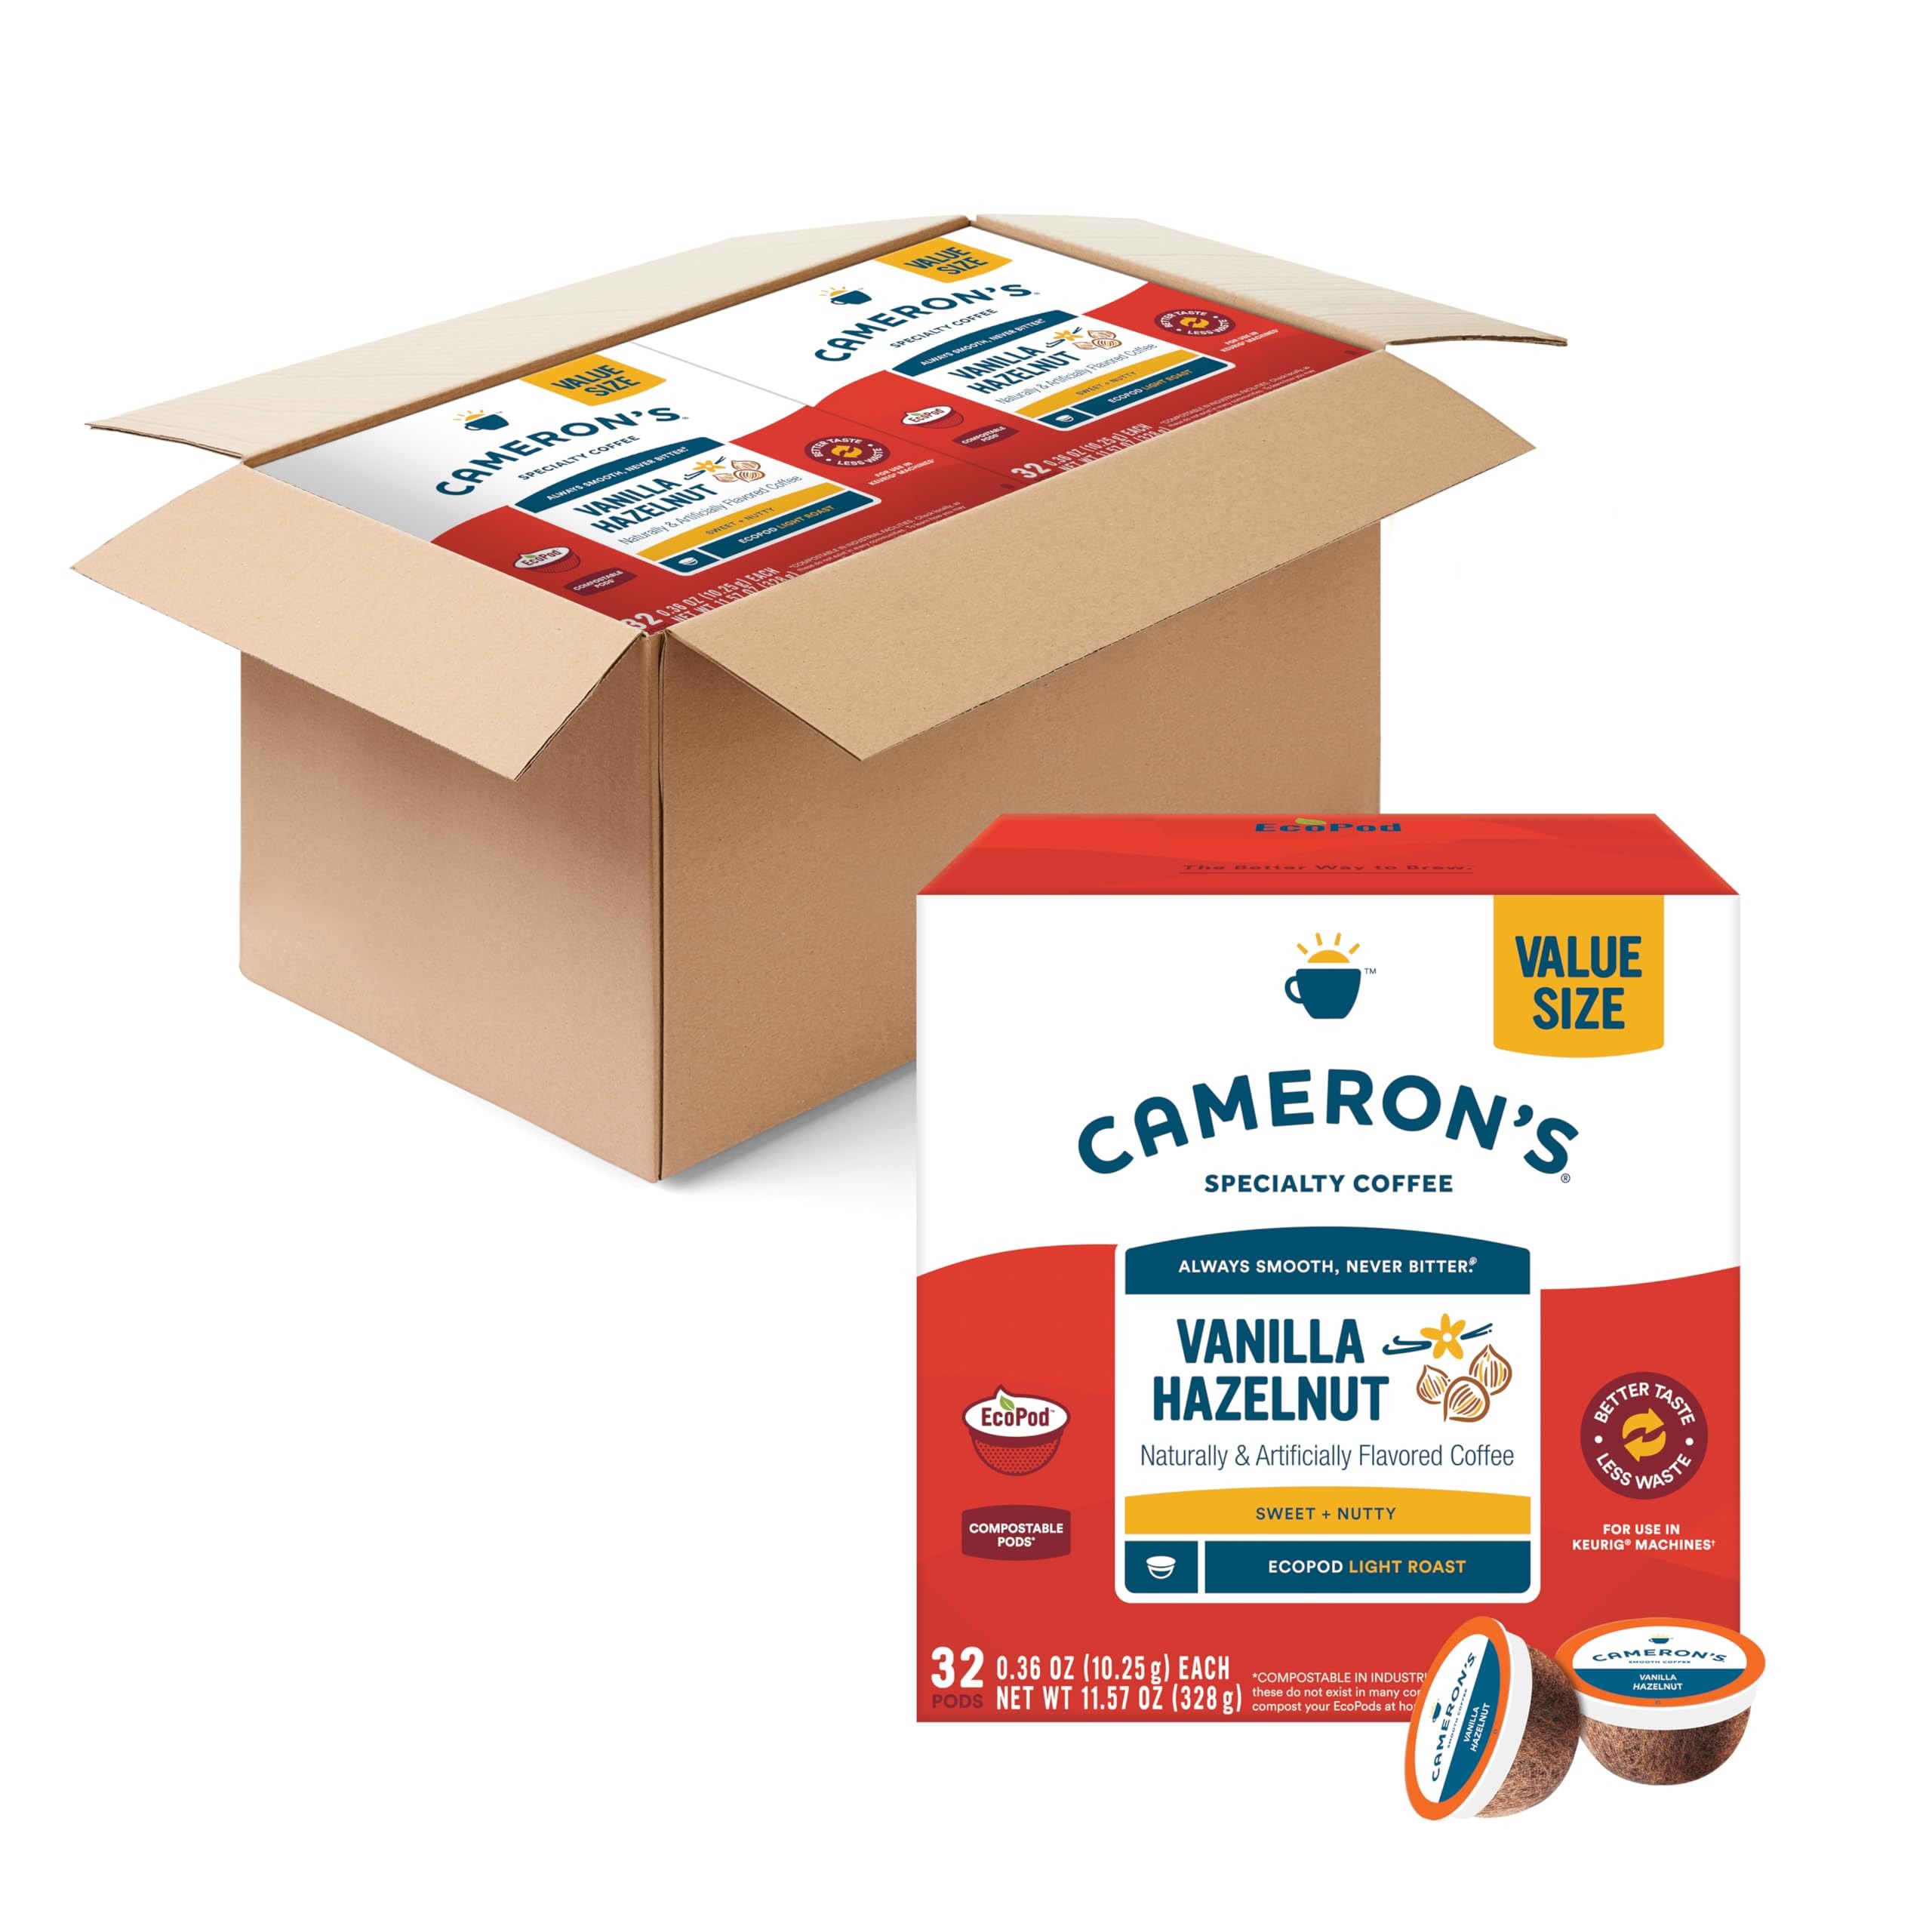
Item Name: Cameron's Coffee Single Serve Pods, Flavored, Vanilla Hazelnut, 128 Count (Pack of 1)
Bullet Point 1: QUICK AND EASY: 128 count of Vanilla Hazelnut single serve, compostable, coffee pods. Cameron's Coffee strives to provide the convenience of a single serve pod with the quality of café brewed coffee.
Bullet Point 2: RICH AND FLAVORFUL: Premium Arabica beans mixed with rich vanilla and zesty hazelnuts. This is no plain vanilla coffee.
Bullet Point 3: THE FUTURE OF COFFEE: We’re proud to be one of the few North American coffee manufacturers with imported single serve technology from Bologna, Italy.
Bullet Point 4: BETTER FOR THE EARTH: Cameron’s pods use a real coffee filter, not a plastic cup. Certified compostable in industrial compositing facilities. Check locally as these facilities do not exist in many communities.
Bullet Point 5: WORKS AT HOME OR THE OFFICE: Compatible with Keurig 2.0 for a great coffee experience.
Value: 46.28
Unit: Ounce

Price: 101.93